Holy Trinity Episcopal Church (Fallon, Nevada)

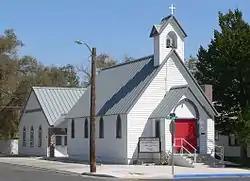
View from the northwest

The Holy Trinity Episcopal Church in Fallon, Nevada, located at 507 Churchill St., was built in 1907 in the Gothic Revival style. It was listed on the National Register of Historic Places in 2003; the listing included four contributing buildings, some of which were in the American Craftsman style or built like bungalows. Besides the 1907 church, included in the listing are a 1922 vicarage, a 1922 garage, and a 1924 Guildhall.